Jenkins Lutheran Chapel and Cemetery

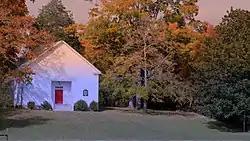

Jenkins Lutheran Chapel and Cemetery is a historic Lutheran church near Shelbyville, Tennessee.